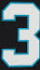
Number: 3